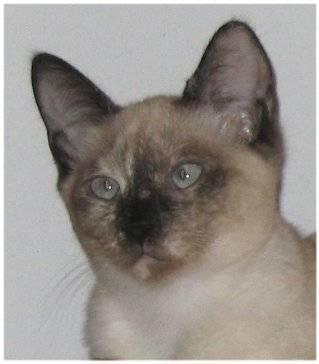
cat